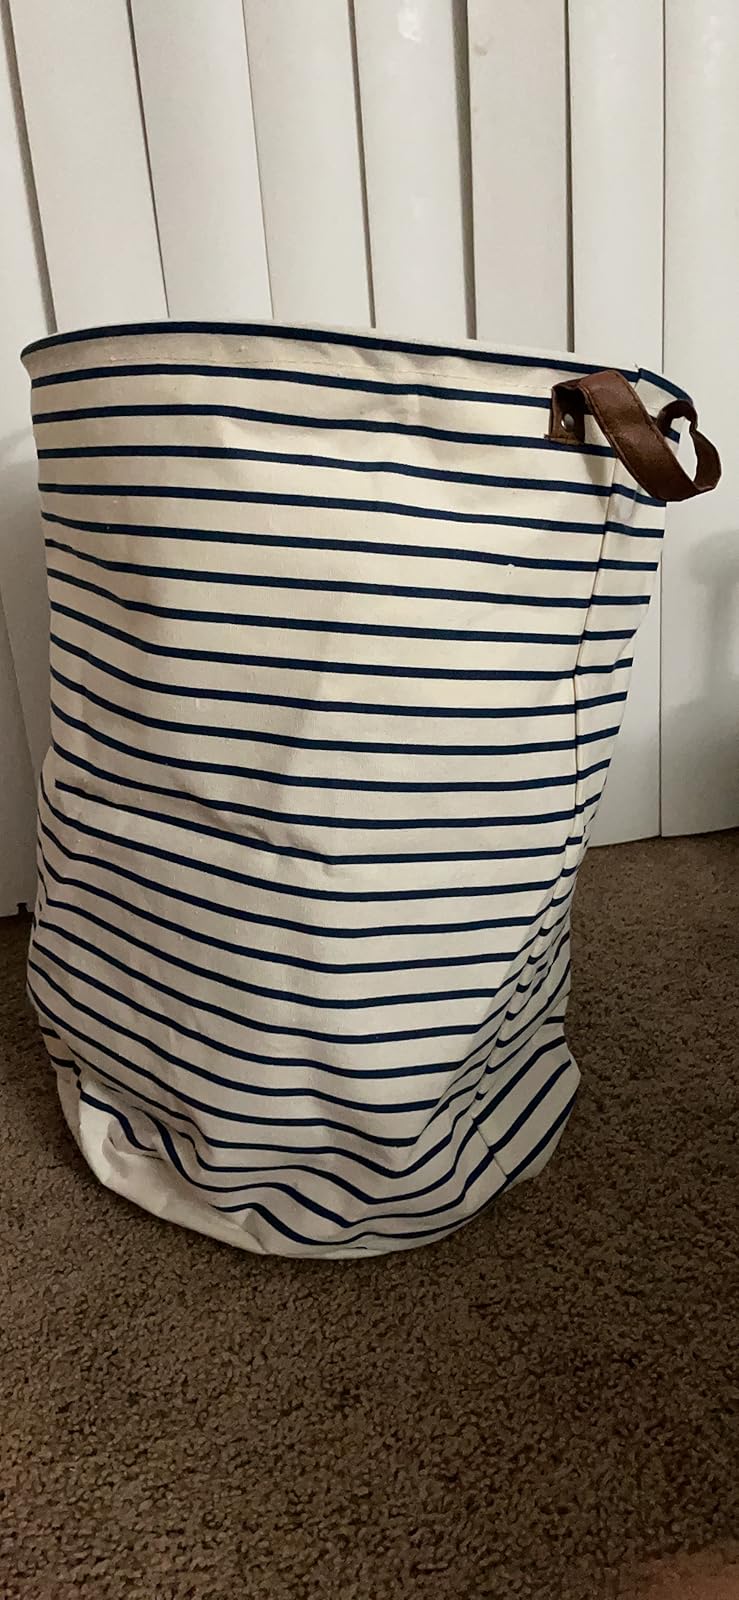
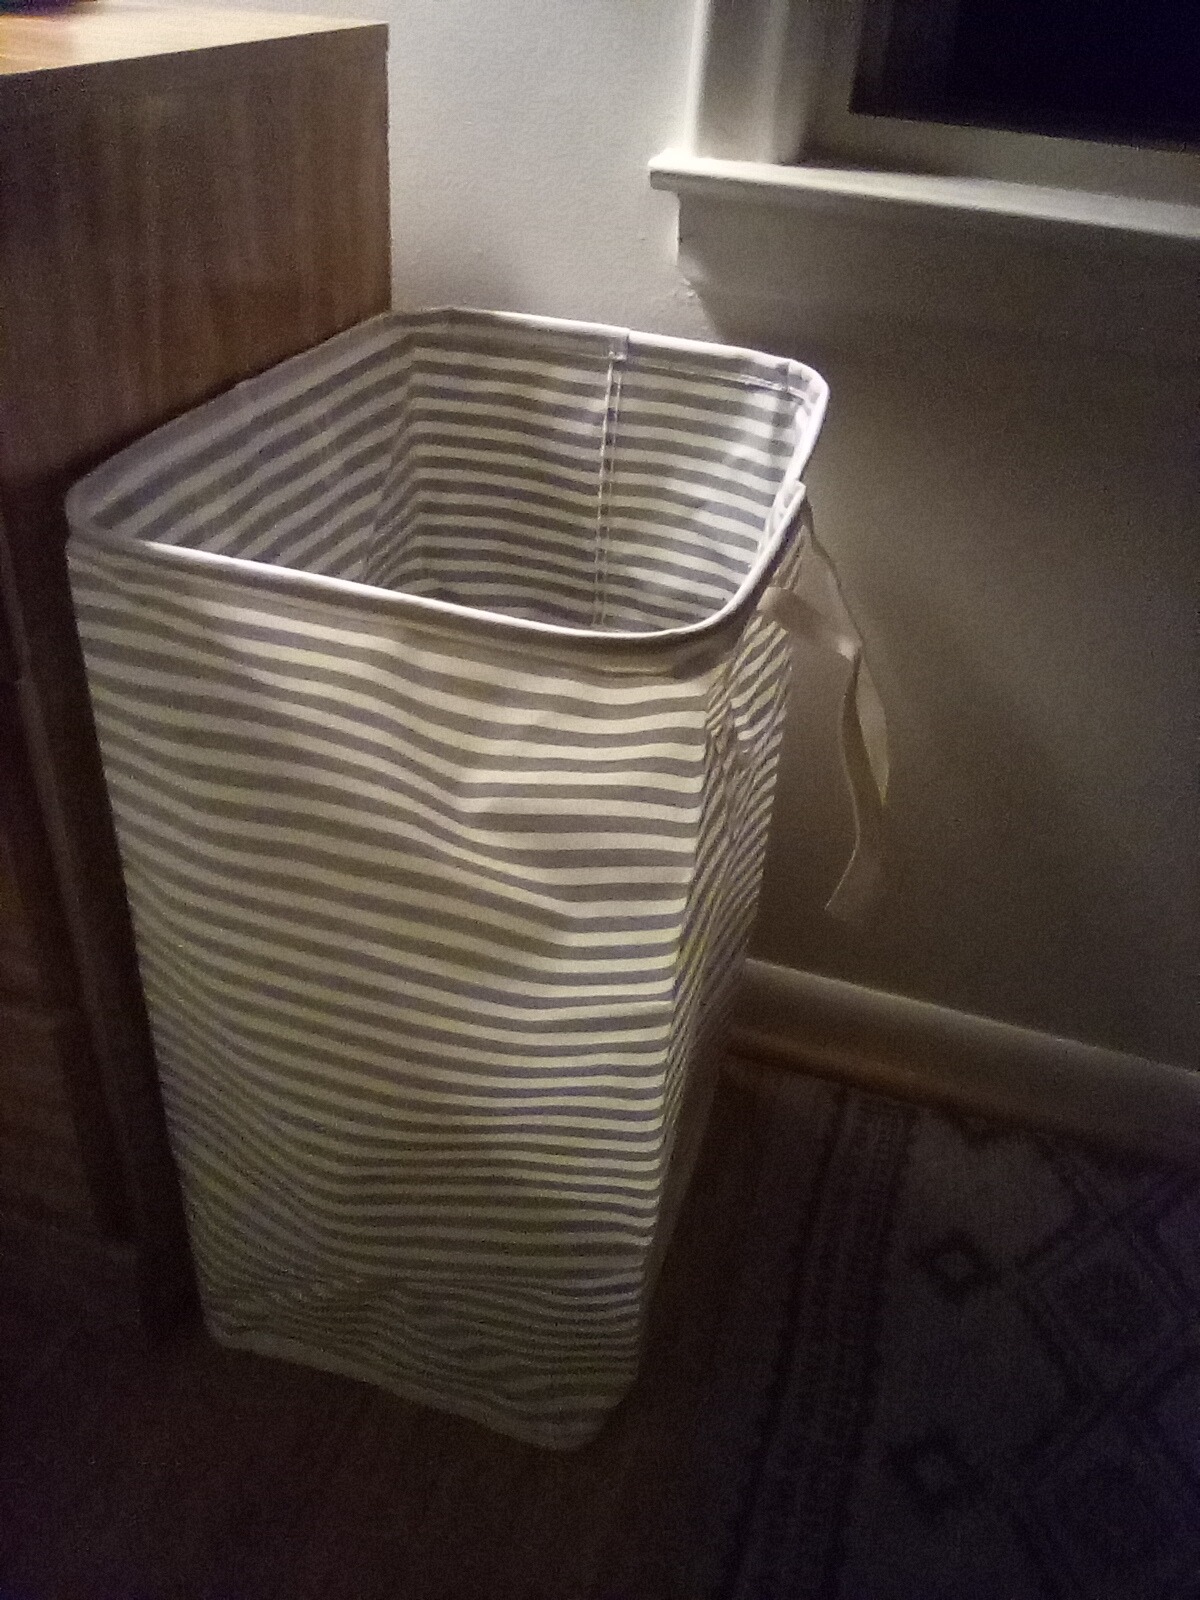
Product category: items_hamper
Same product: no